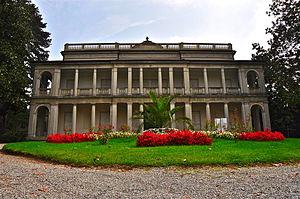
Cette liste présente les biens culturels d'importance nationale dans le canton du Tessin. Cette liste correspond à l'édition 2009 de l'Inventaire Suisse des biens culturels d'importance nationale pour le canton du Tessin. Il est trié par commune et inclus : 150 bâtiments séparés, 26 collections et 35 sites archéologiques.